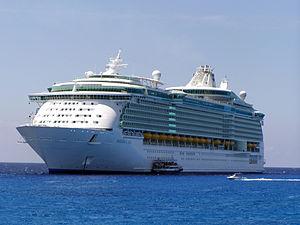
Le Freedom of the Seas est un navire de croisière de la Royal Caribbean Cruise Line mis à l'eau en avril 2006 et entré en service en juin de la même année pour des croisières dans les Caraïbes.
La Royal Caribbean International est une compagnie maritime américano-norvégienne spécialisée dans les navires de croisières. Elle est basée à Miami en Floride. Elle fait partie du groupe Royal Caribbean Cruise Line.